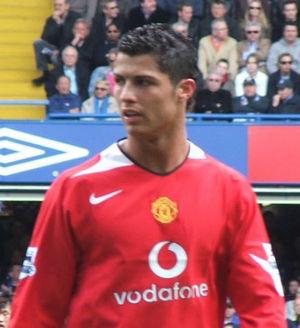
Le prix du Footballeur de l'année de la FWA est une récompense annuelle de football décernée au meilleur joueur de l'année dans les compétitions anglaises de football. Un vote des membres de la Football Writers' Association, regroupant 400 journalistes anglais, désigne le vainqueur de ce trophée créé sous l'impulsion de Charlie Buchan. Le premier prix a été décerné à la fin de la saison 1947-1948 à l'ailier droit anglais Stanley Matthews, qui évoluait alors à Blackpool. Huit joueurs ont remporté le prix à plusieurs reprises, et Thierry Henry est le joueur ayant remporté le plus de fois ce prix avec trois victoires en quatre saisons.